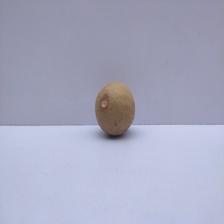
Size: Small